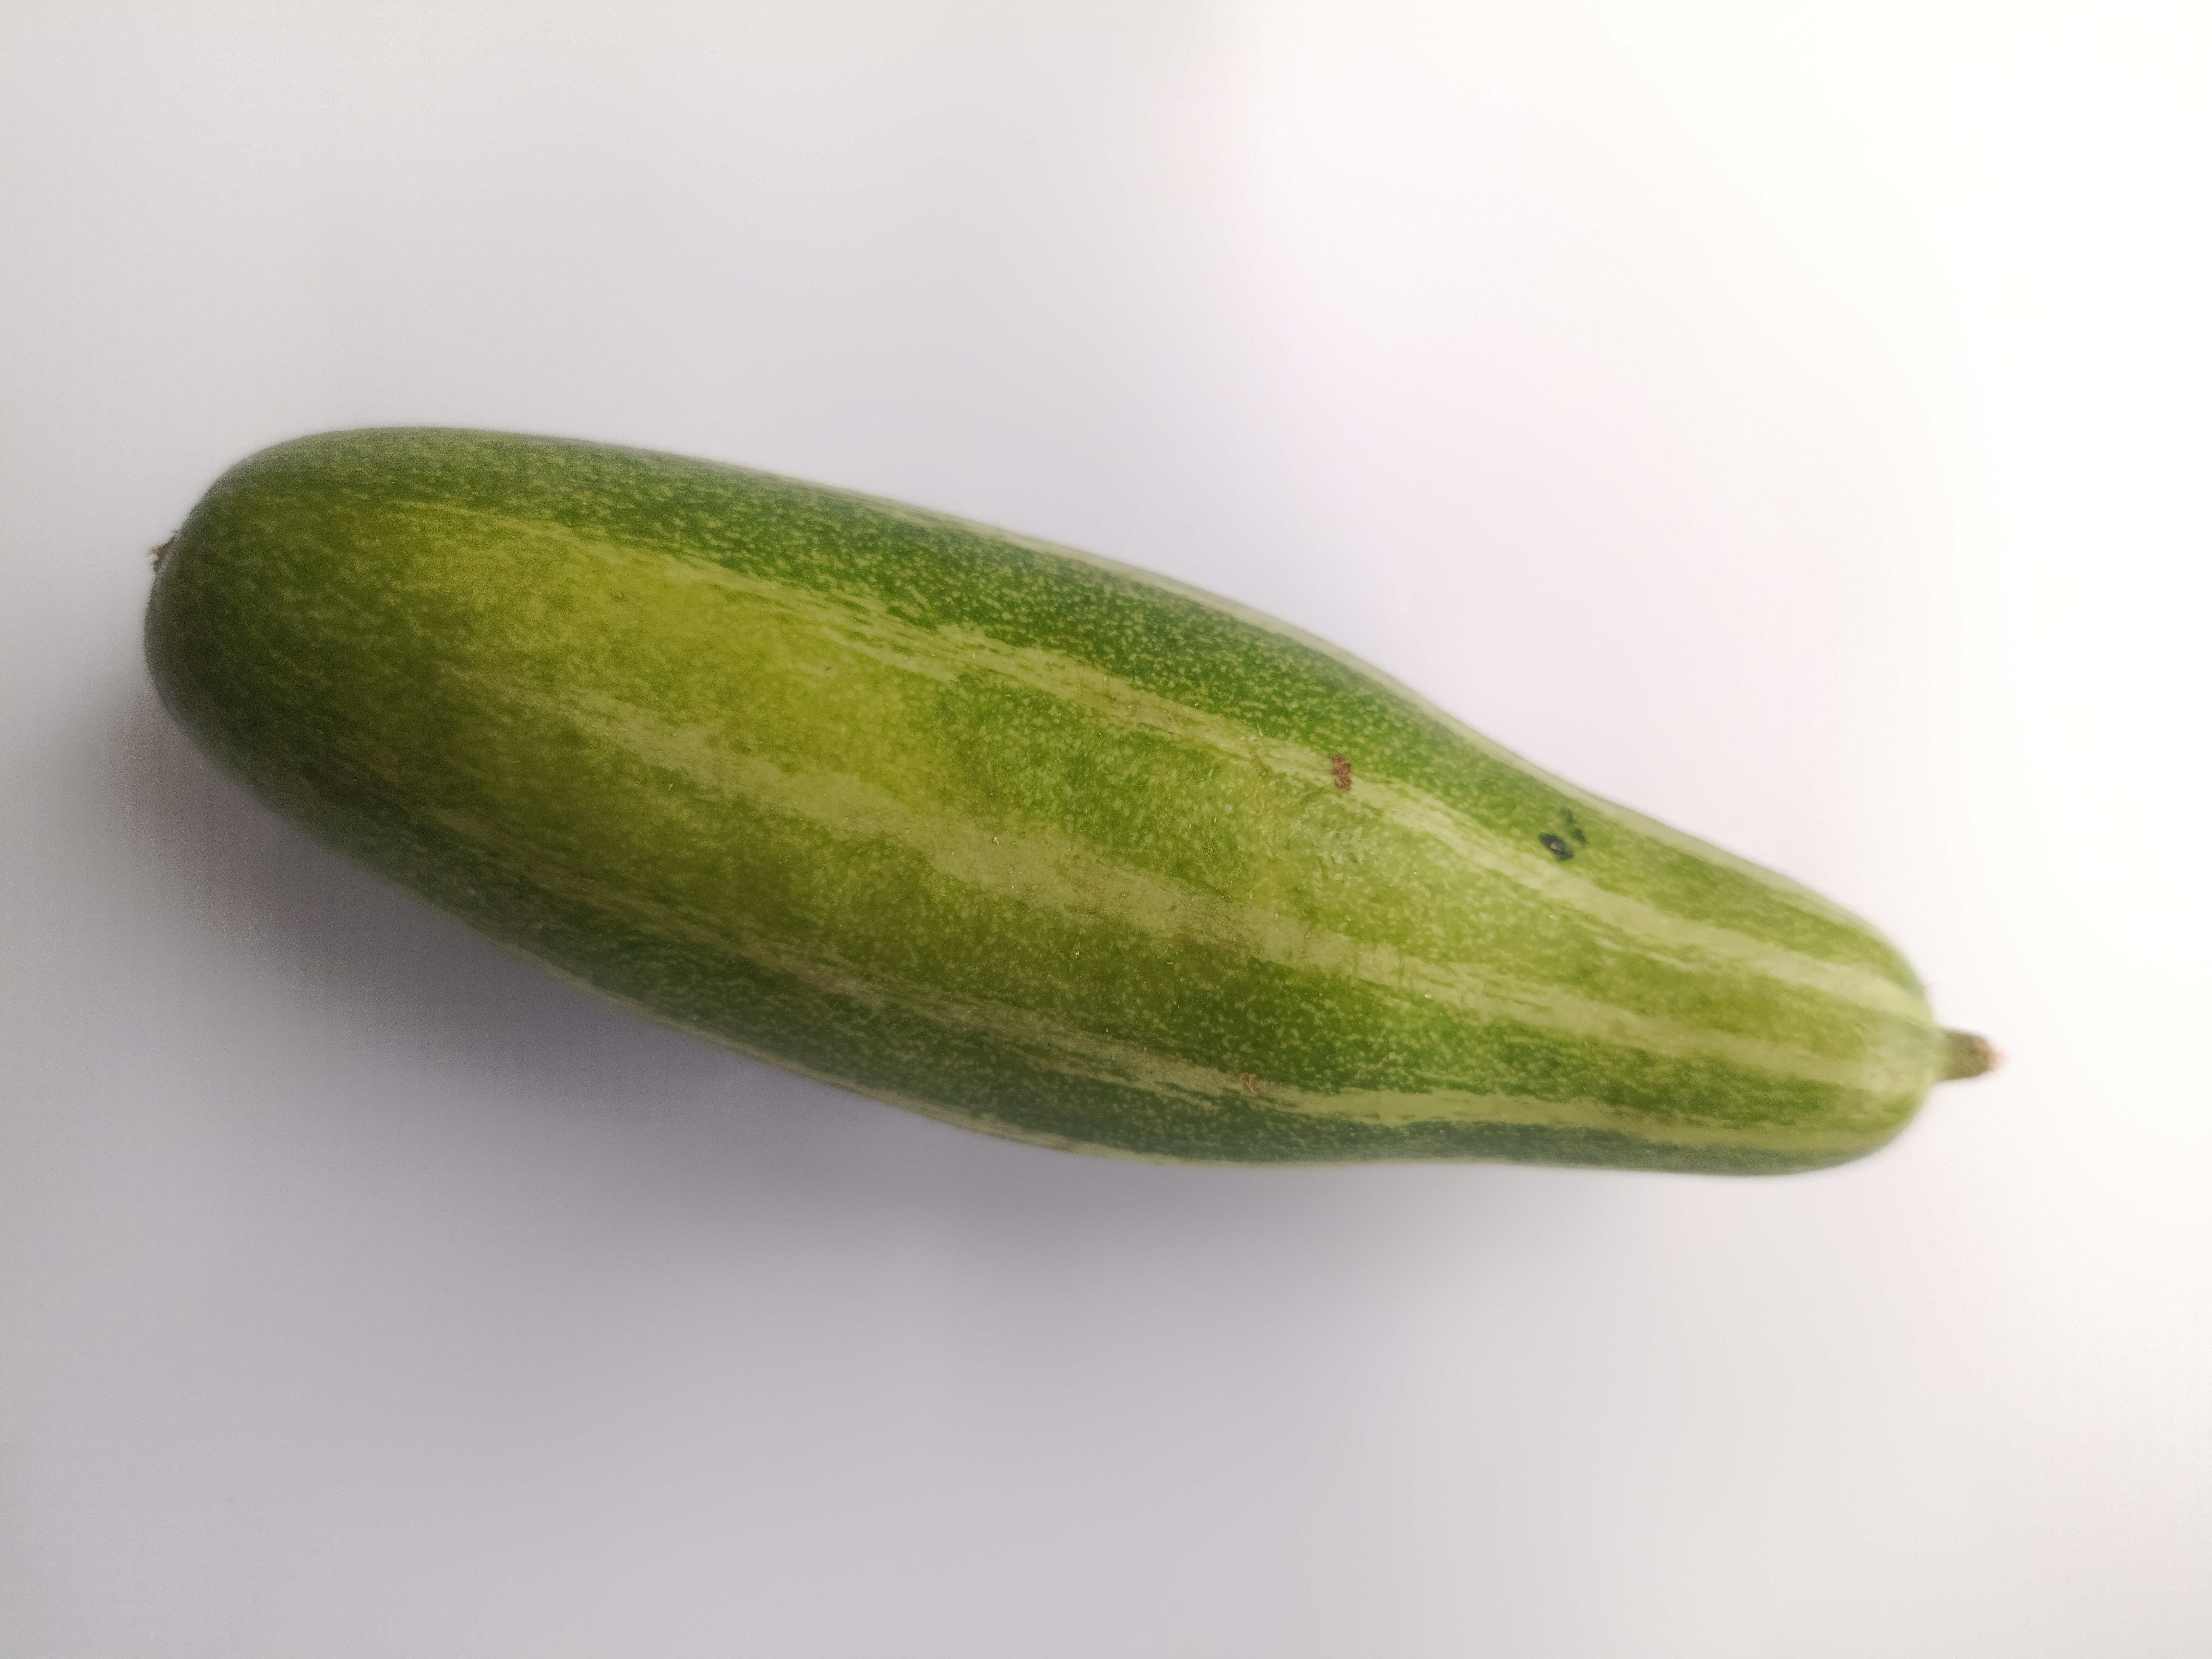
Label: Trichosanthes dioica